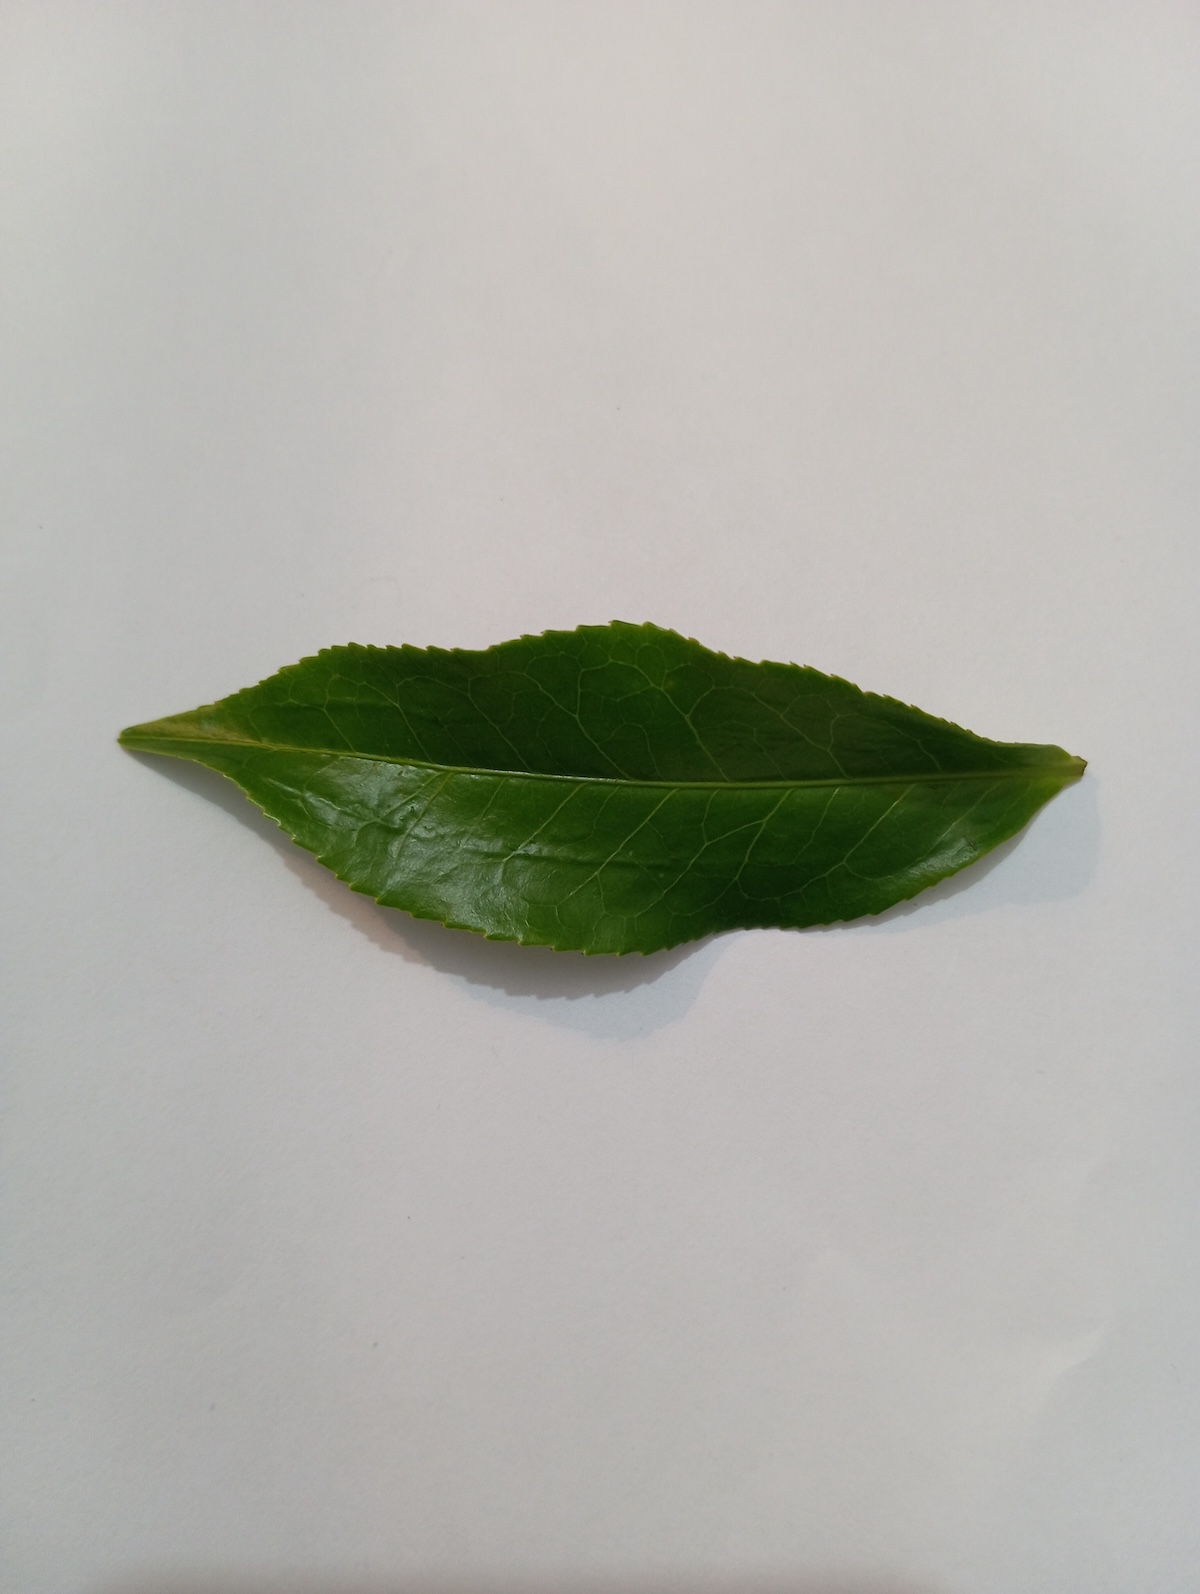
Label: Healthy leaf